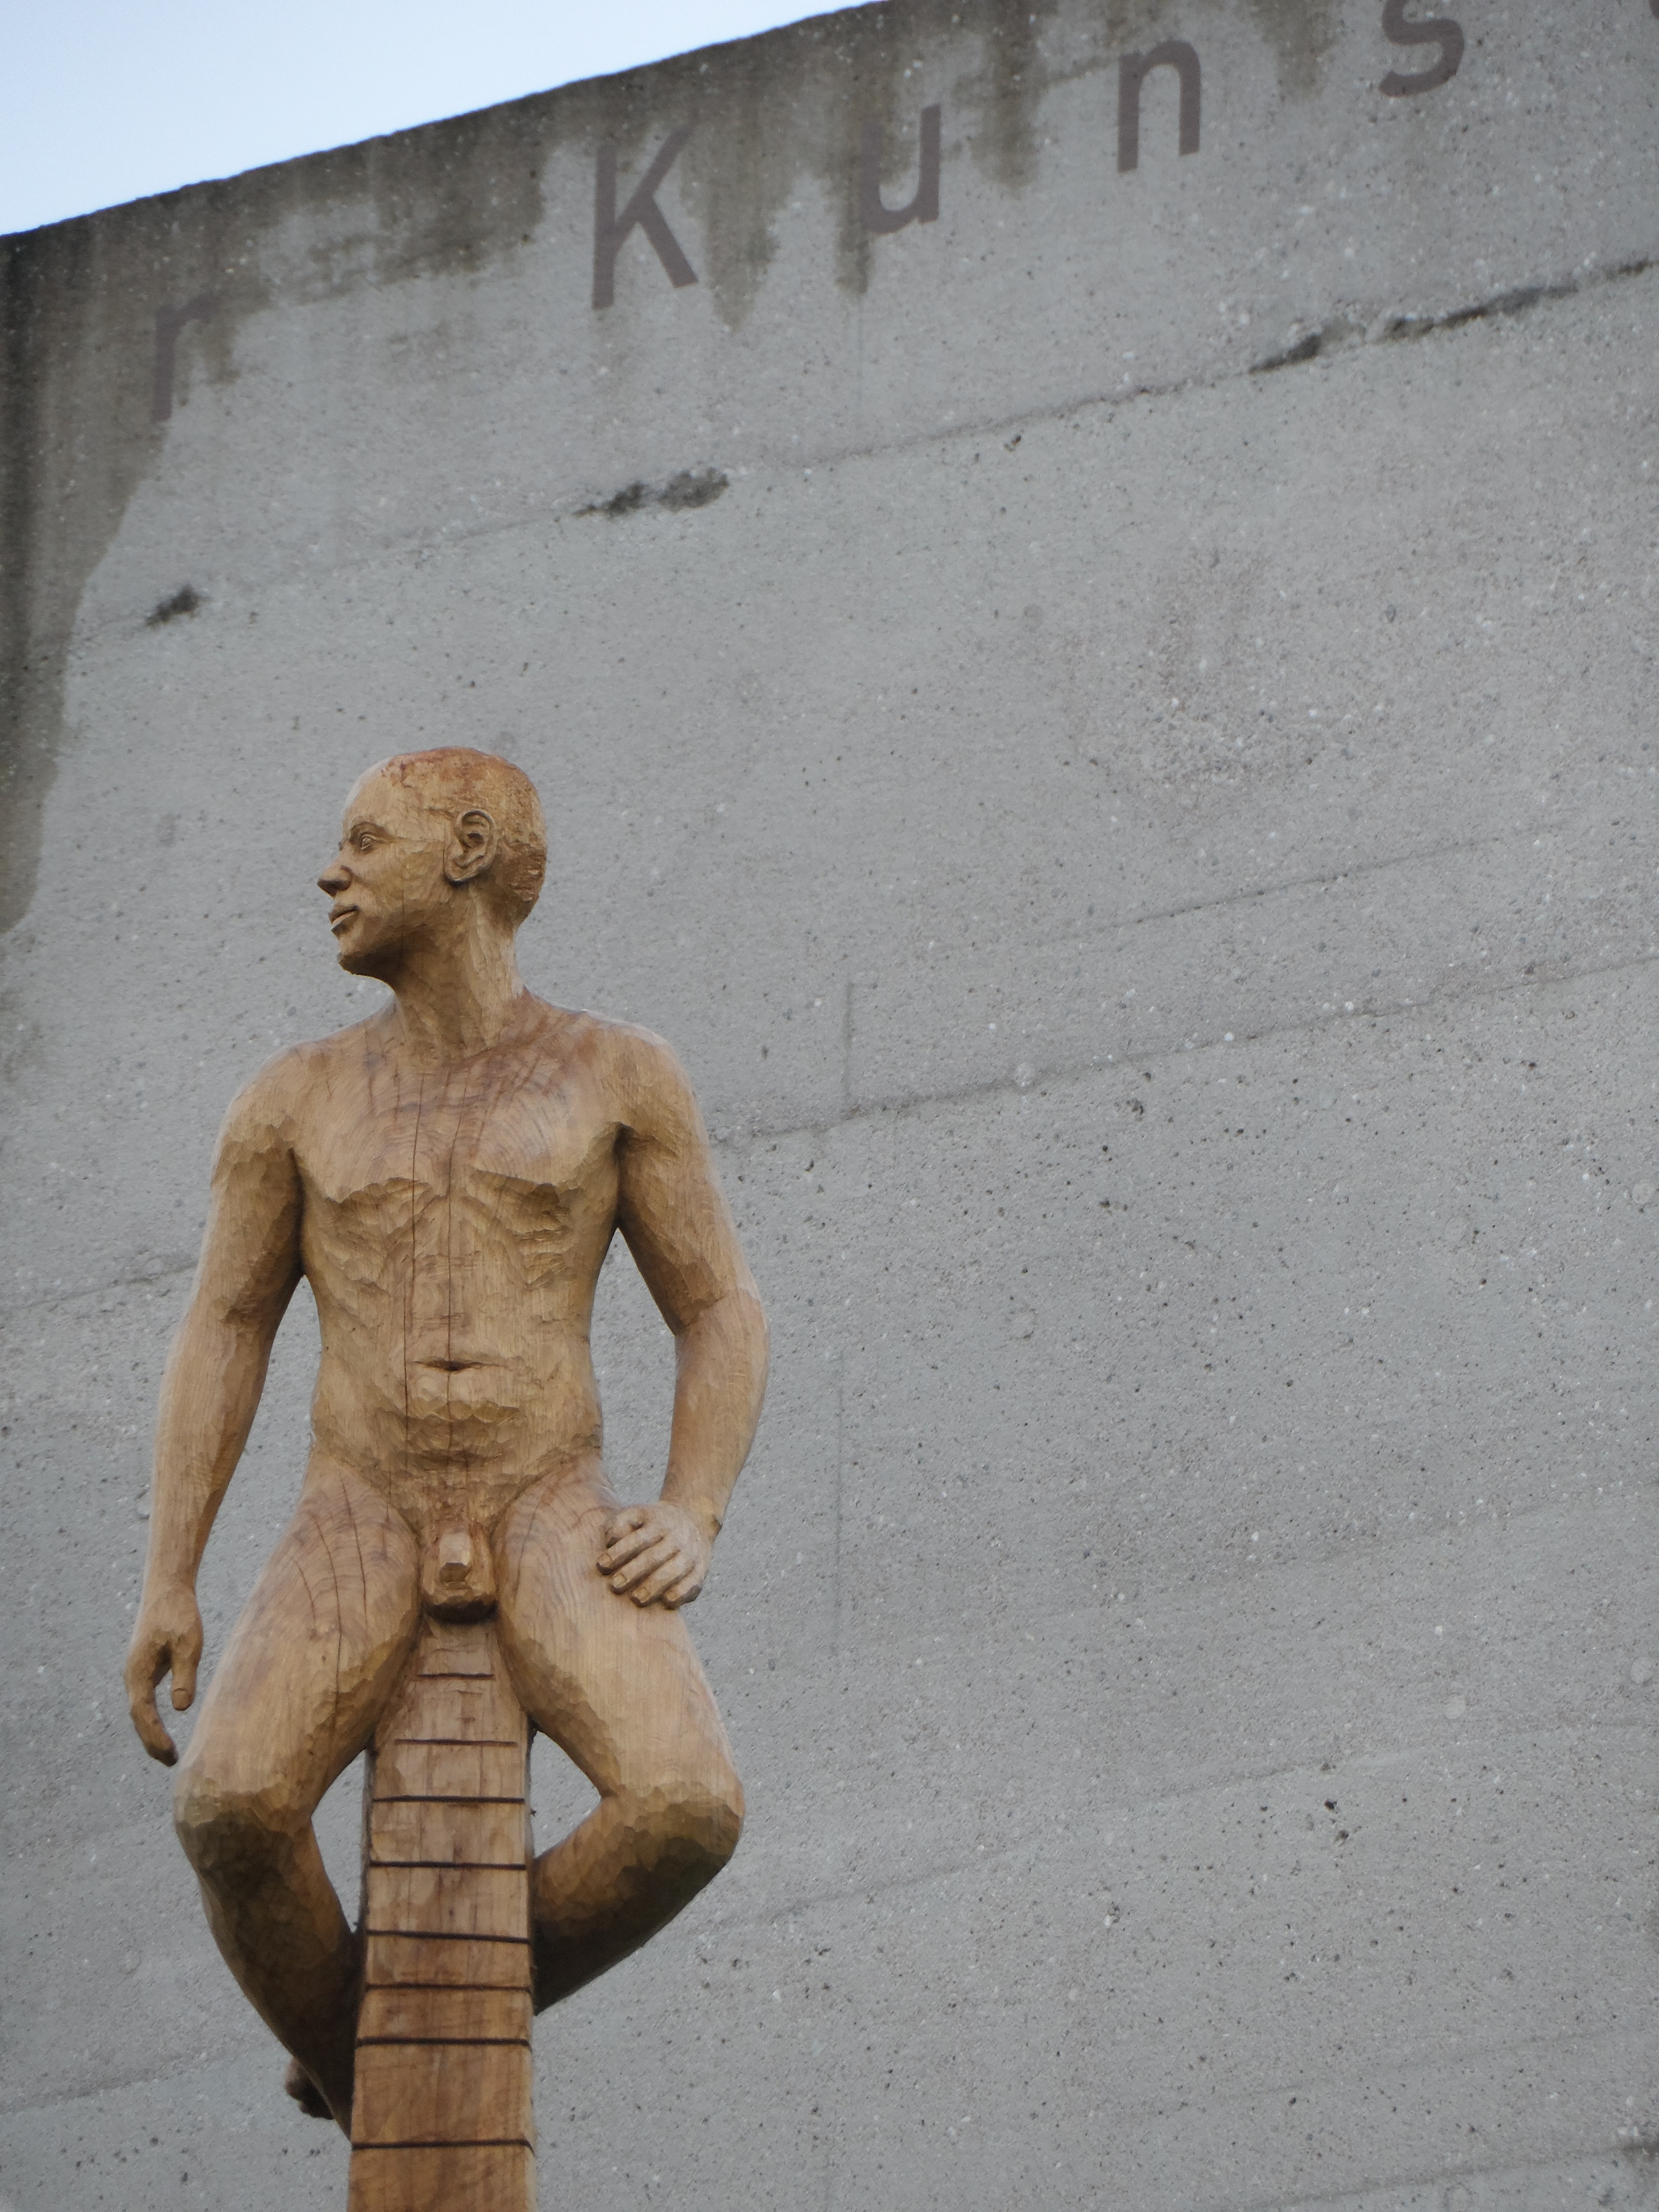
wood, plastic, wall, monument, statue, object, modern, artwork, fig, sculpture, art, temple, oak, carving, munich, art object, representation, perspektivwechsel, live naked, martina kreitmeier, outside art, ancient history